Angel Maxine

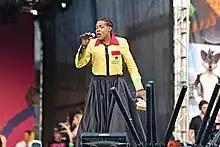
Angel Maxine singing on the stage at the 2023 Christopher Street Day in Berlin after awarding the Soul of Stonewall Award.

Angel Maxine Opoku is a Ghanaian musician. Maxine is known as the first openly transgender Ghanaian musician.